James F. Calvert

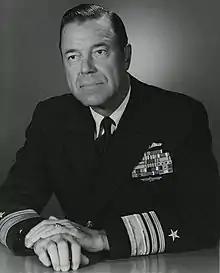

James Francis Calvert (September 8, 1920 – June 3, 2009) served in the United States Navy, where he commanded , the third nuclear submarine commissioned and the second submarine to reach the North Pole, which became the first to surface at the pole. "Skate" surfaced at the North Pole on March 17, 1959 to commit the ashes of the famed explorer Sir Hubert Wilkins to the Arctic waste. He later served as the 46th superintendent of the United States Naval Academy.